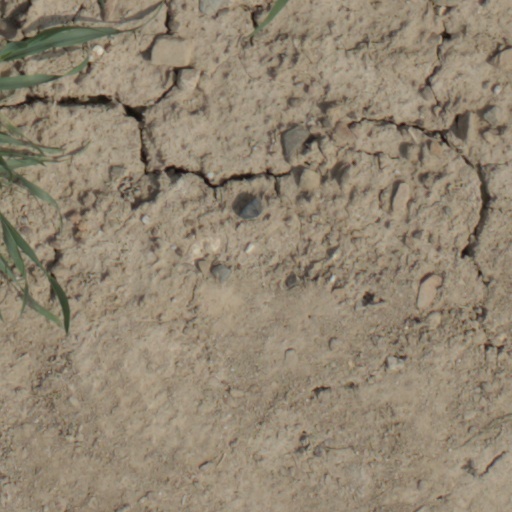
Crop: wheat